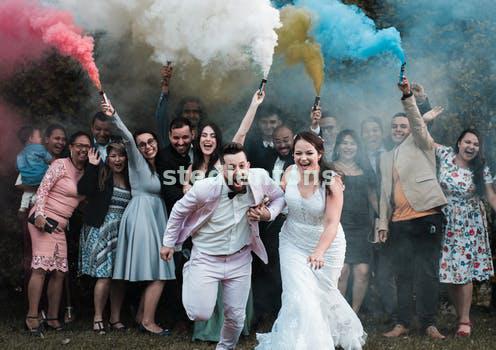
Label: Watermark